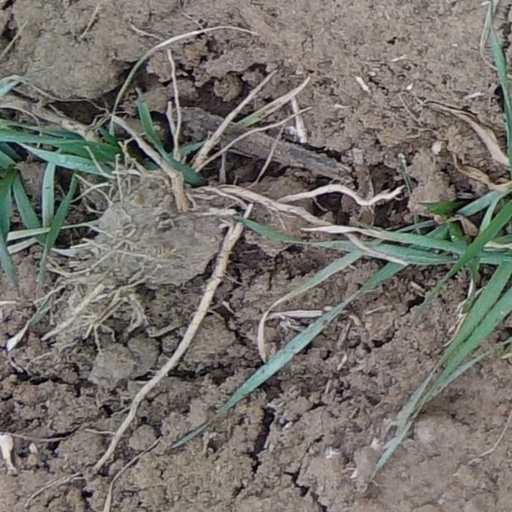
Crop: wheat